Larnaud

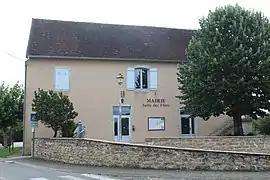
The town hall in Larnaud

Larnaud is a commune in the Jura department in Bourgogne-Franche-Comté in eastern France.